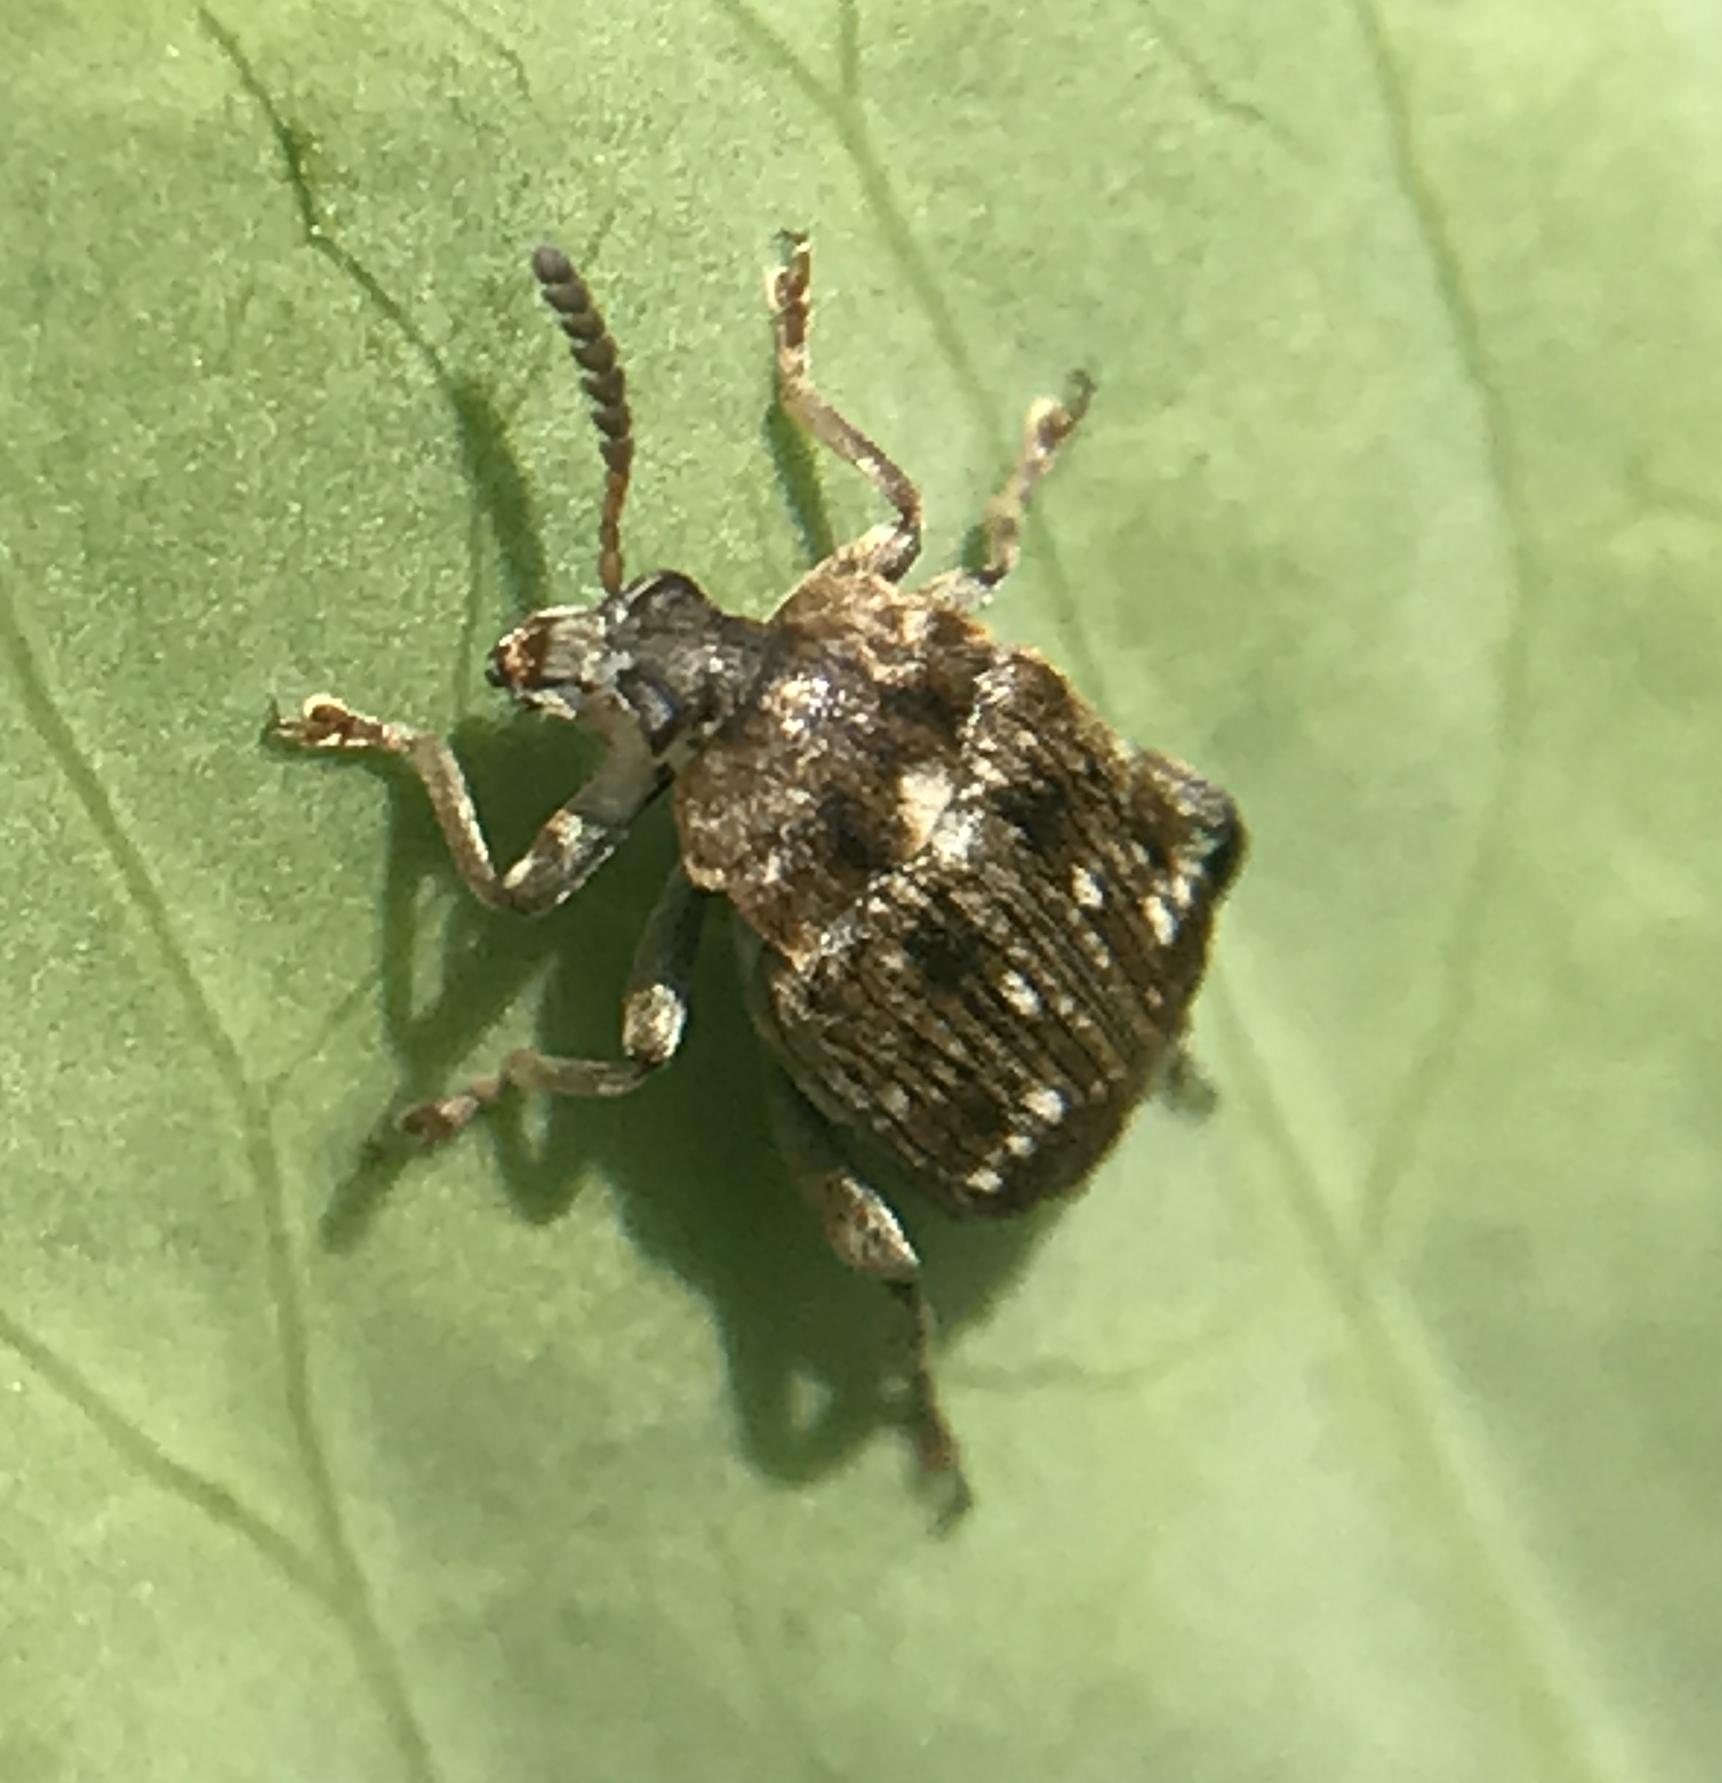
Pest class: pea_weevil